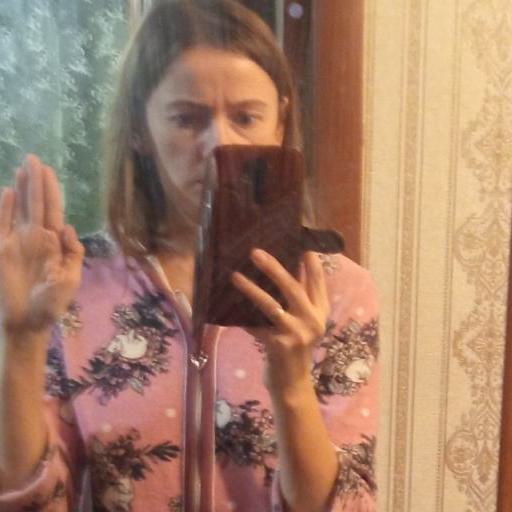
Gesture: no_gesture